Criticism of the Book of Mormon

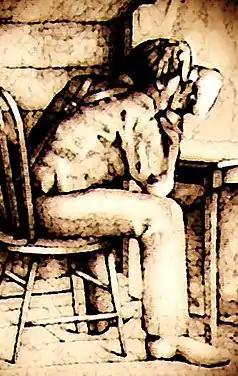
A depiction of Joseph Smith dictating the Book of Mormon by peering at a seer stone in a hat

The only statement Joseph Smith ever made about the translation process was "through the medium of the urim and thummim I translated the record, by the gift and power of God." Martin Harris, Smith's second scribe, and David Whitmer, who witnessed Smith dictating the translation of the plates to Oliver Cowdery, both describe the process as an exact word-for-word translation.